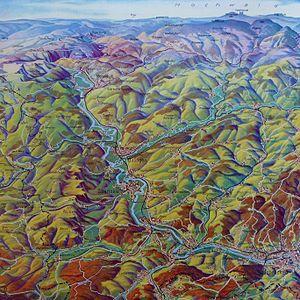
Diefflen est un quartier de la ville de Dillingen, et compte environ 4700 habitants en majorité catholique. Diefflen est situé sur la Prims inférieure, un affluent de la Sarre. Depuis sa fondation au Moyen Âge Diefflen était historiquement lié au Nalbach. Diefflen s'est retiré de cette association par l'annexion à la ville de Dillingen/Saar en 1969.